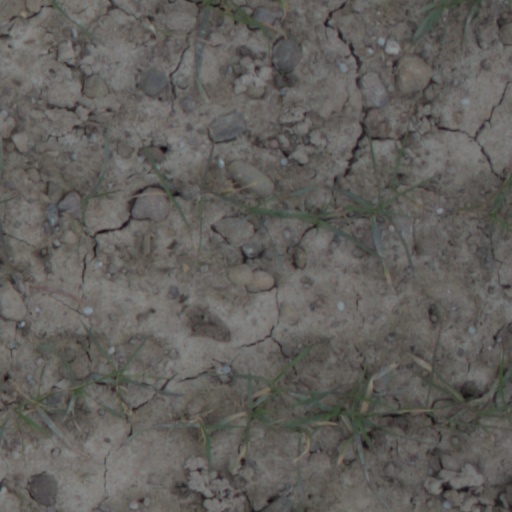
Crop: wheat